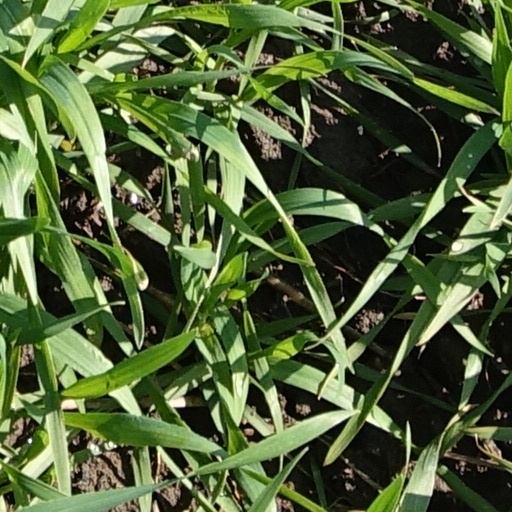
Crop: wheat